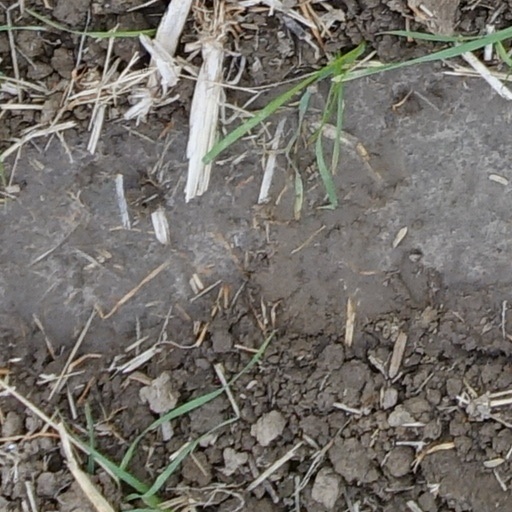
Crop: wheat